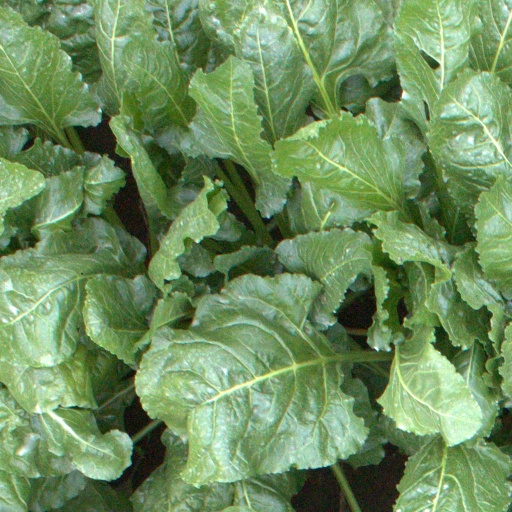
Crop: sugar beet